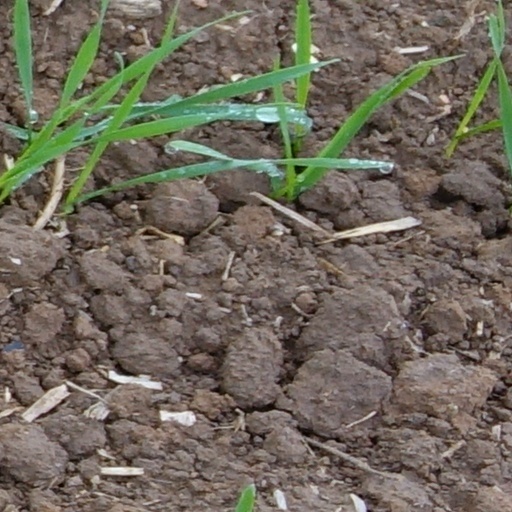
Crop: wheat